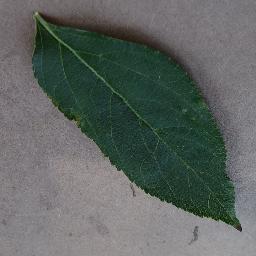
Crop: apple
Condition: healthy